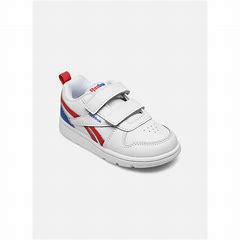
Brand: Reebok
Model: Royal Prime 2